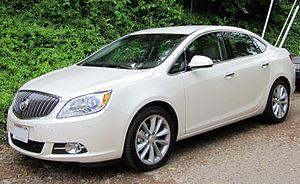
La Buick Verano est un véhicule du constructeur automobile américain Buick lancé en novembre 2011 en Amérique du Nord.